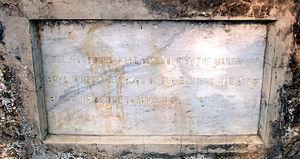
La Martinière College est un établissement d'enseignement situé à Lucknow, la capitale de l'État indien d'Uttar Pradesh. Il se compose de deux écoles réparties sur différents campus pour les garçons et les filles. L'école pour garçons a été fondée en 1845 et celle pour filles en 1869. L'école pour garçons est la seule école au monde à avoir reçu les honneurs royaux de bataille pour son rôle dans la défense de Lucknow pendant la révolte des cipayes de 1857.